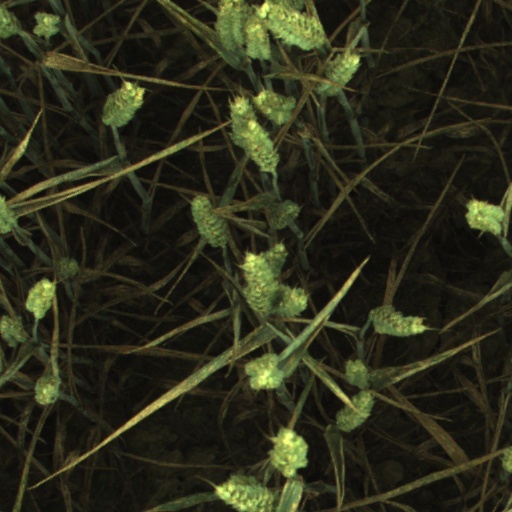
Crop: wheat